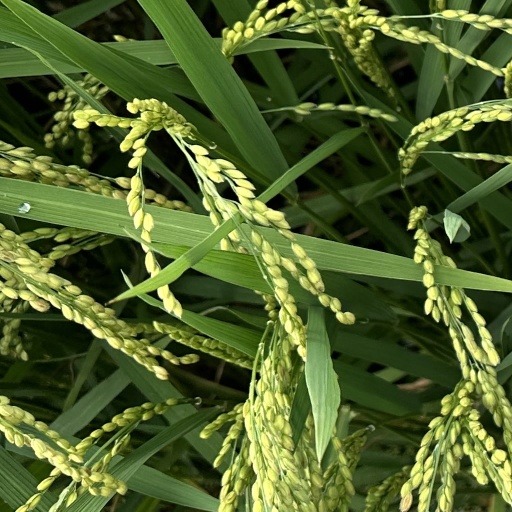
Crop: rice